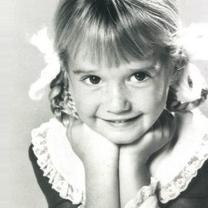
Age: 6